Azerbaijani National Time Trial Championships

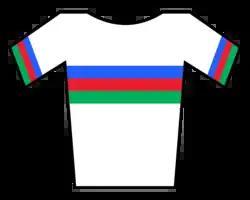

The Azerbaijani National Time Trial Championships is a cycling race where the Azerbaijani cyclists contest who will become the time trial champion for the year to come.